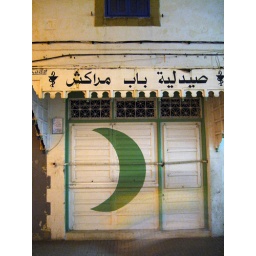
with a blur of a person walking by